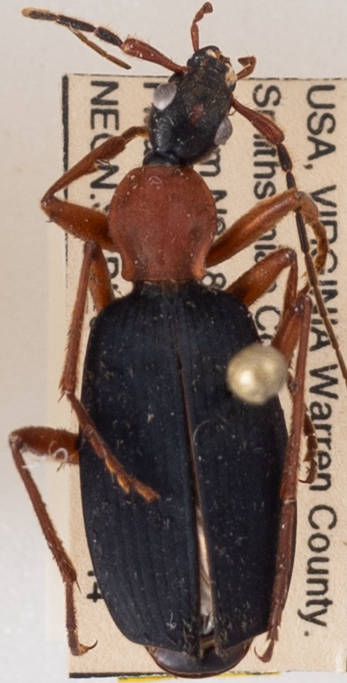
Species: Galerita bicolor
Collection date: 2022-07-14
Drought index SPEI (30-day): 0.54
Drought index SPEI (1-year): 0.63
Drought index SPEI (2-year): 0.71